Lafayette Square Historic District, Washington, D.C.

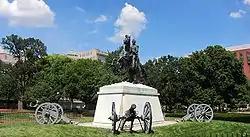
Equestrian sculpture of Andrew Jackson in Lafayette Square

The Lafayette Square Historic District is a National Historic Landmark District in Washington, D.C., encompassing a portion of the original L'Enfant Plan for the city's core. It includes the Lafayette Square portion of President's Park, all of the buildings facing it except the White House, and the buildings flanking the White House to the east and west. The district was designated a National Historic Landmark in 1970.